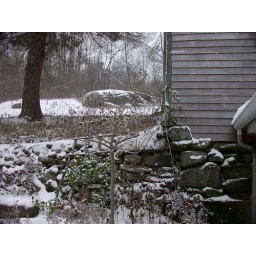
Like walking in 3&amp;quot; of soft beach sand